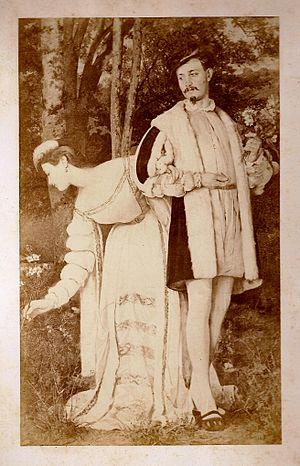
Reproduction photographique d'une oeuvre de Paul Alphonse Viry de 1864.
Paul Alphonse Viry est un peintre français.